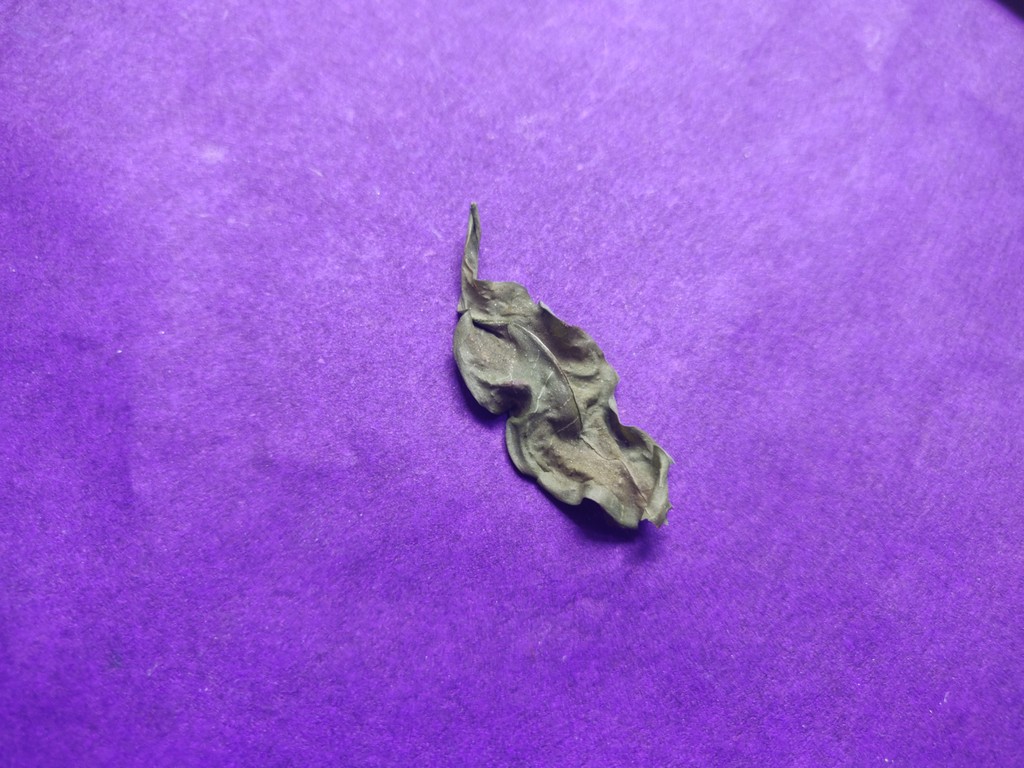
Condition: Dried
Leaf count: single
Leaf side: unknown